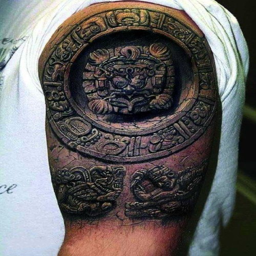
how about some good tattoos for a change